Women in Argentina

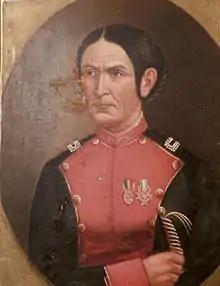
Juana Azurduy de Padilla, led independence fighters in the Rio de la Plata region

In the early nineteenth century, the Spanish crown ruled the region now encompassed by the modern countries of Argentina, Uruguay, and Paraguay, via the viceroyalty of Río de la Plata, with the capital in Buenos Aires. With the Napoleonic invasion of Spain in 1808, areas of the viceroyalty rose in revolt.